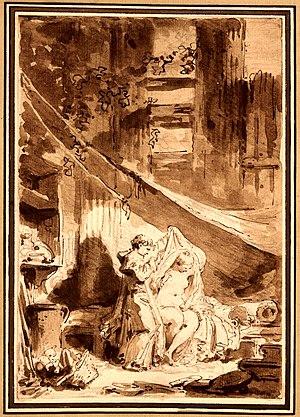
Illustration pour les contes de La Fontaine - L'Hermite (détail), lavis au bistre,
Jean-Honoré Nicolas Fragonard, né le 5 avril 1732 à Grasse et mort le 22 août 1806 à Paris, est un des principaux peintres rococos français.
Contes et nouvelles en vers est un recueil de divers contes et nouvelles grivois, recueillis et versifiés par Jean de La Fontaine et publiés en trois parties par Claude Barbin, en 1665, 1666 et 1671.